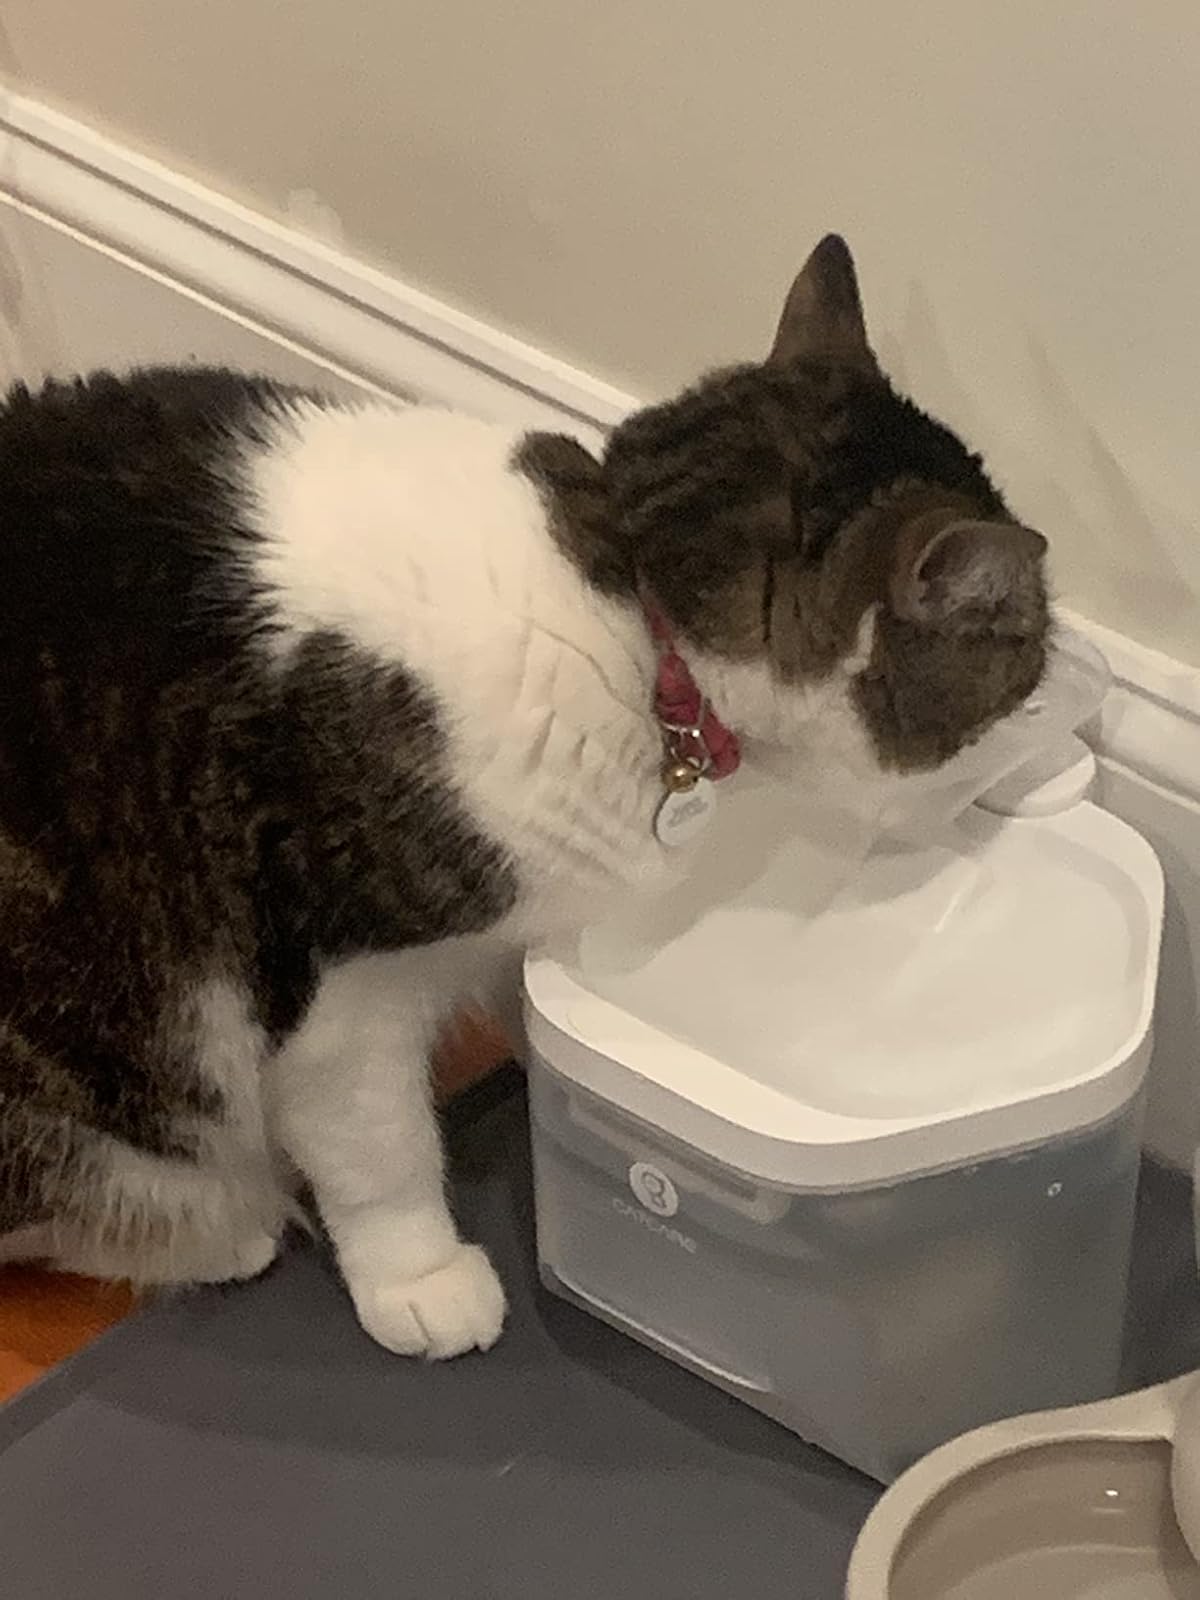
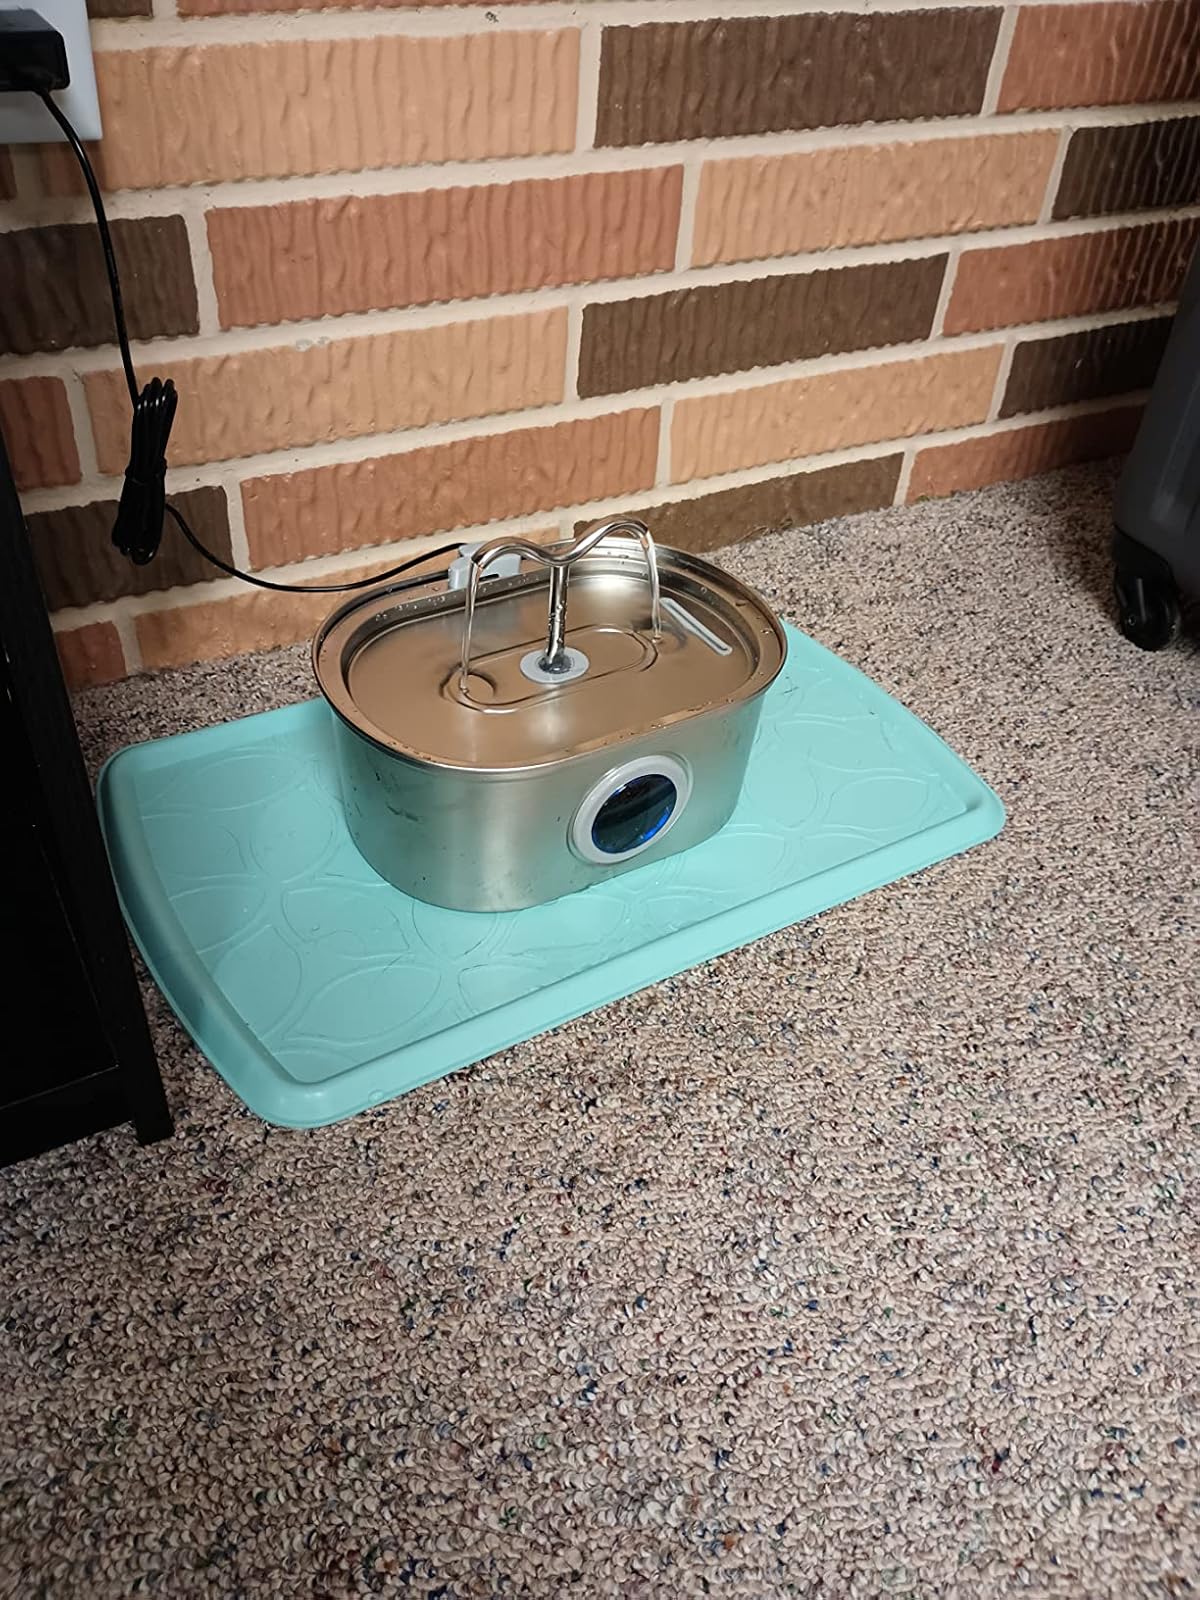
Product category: items_bowl
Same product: no